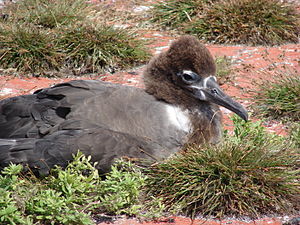
Albatrosser / Arter / Traditionelle arter
Laysanalbatros
Albatrosser er en familie i ordenen af stormfugle.